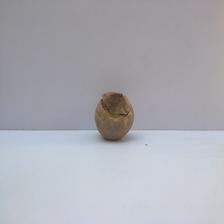
Size: Spoiled